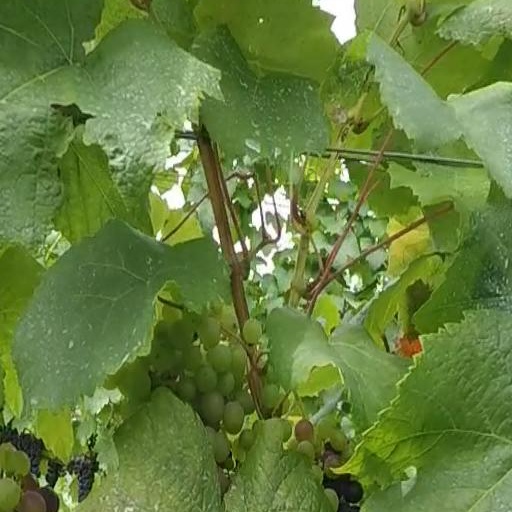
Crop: grape